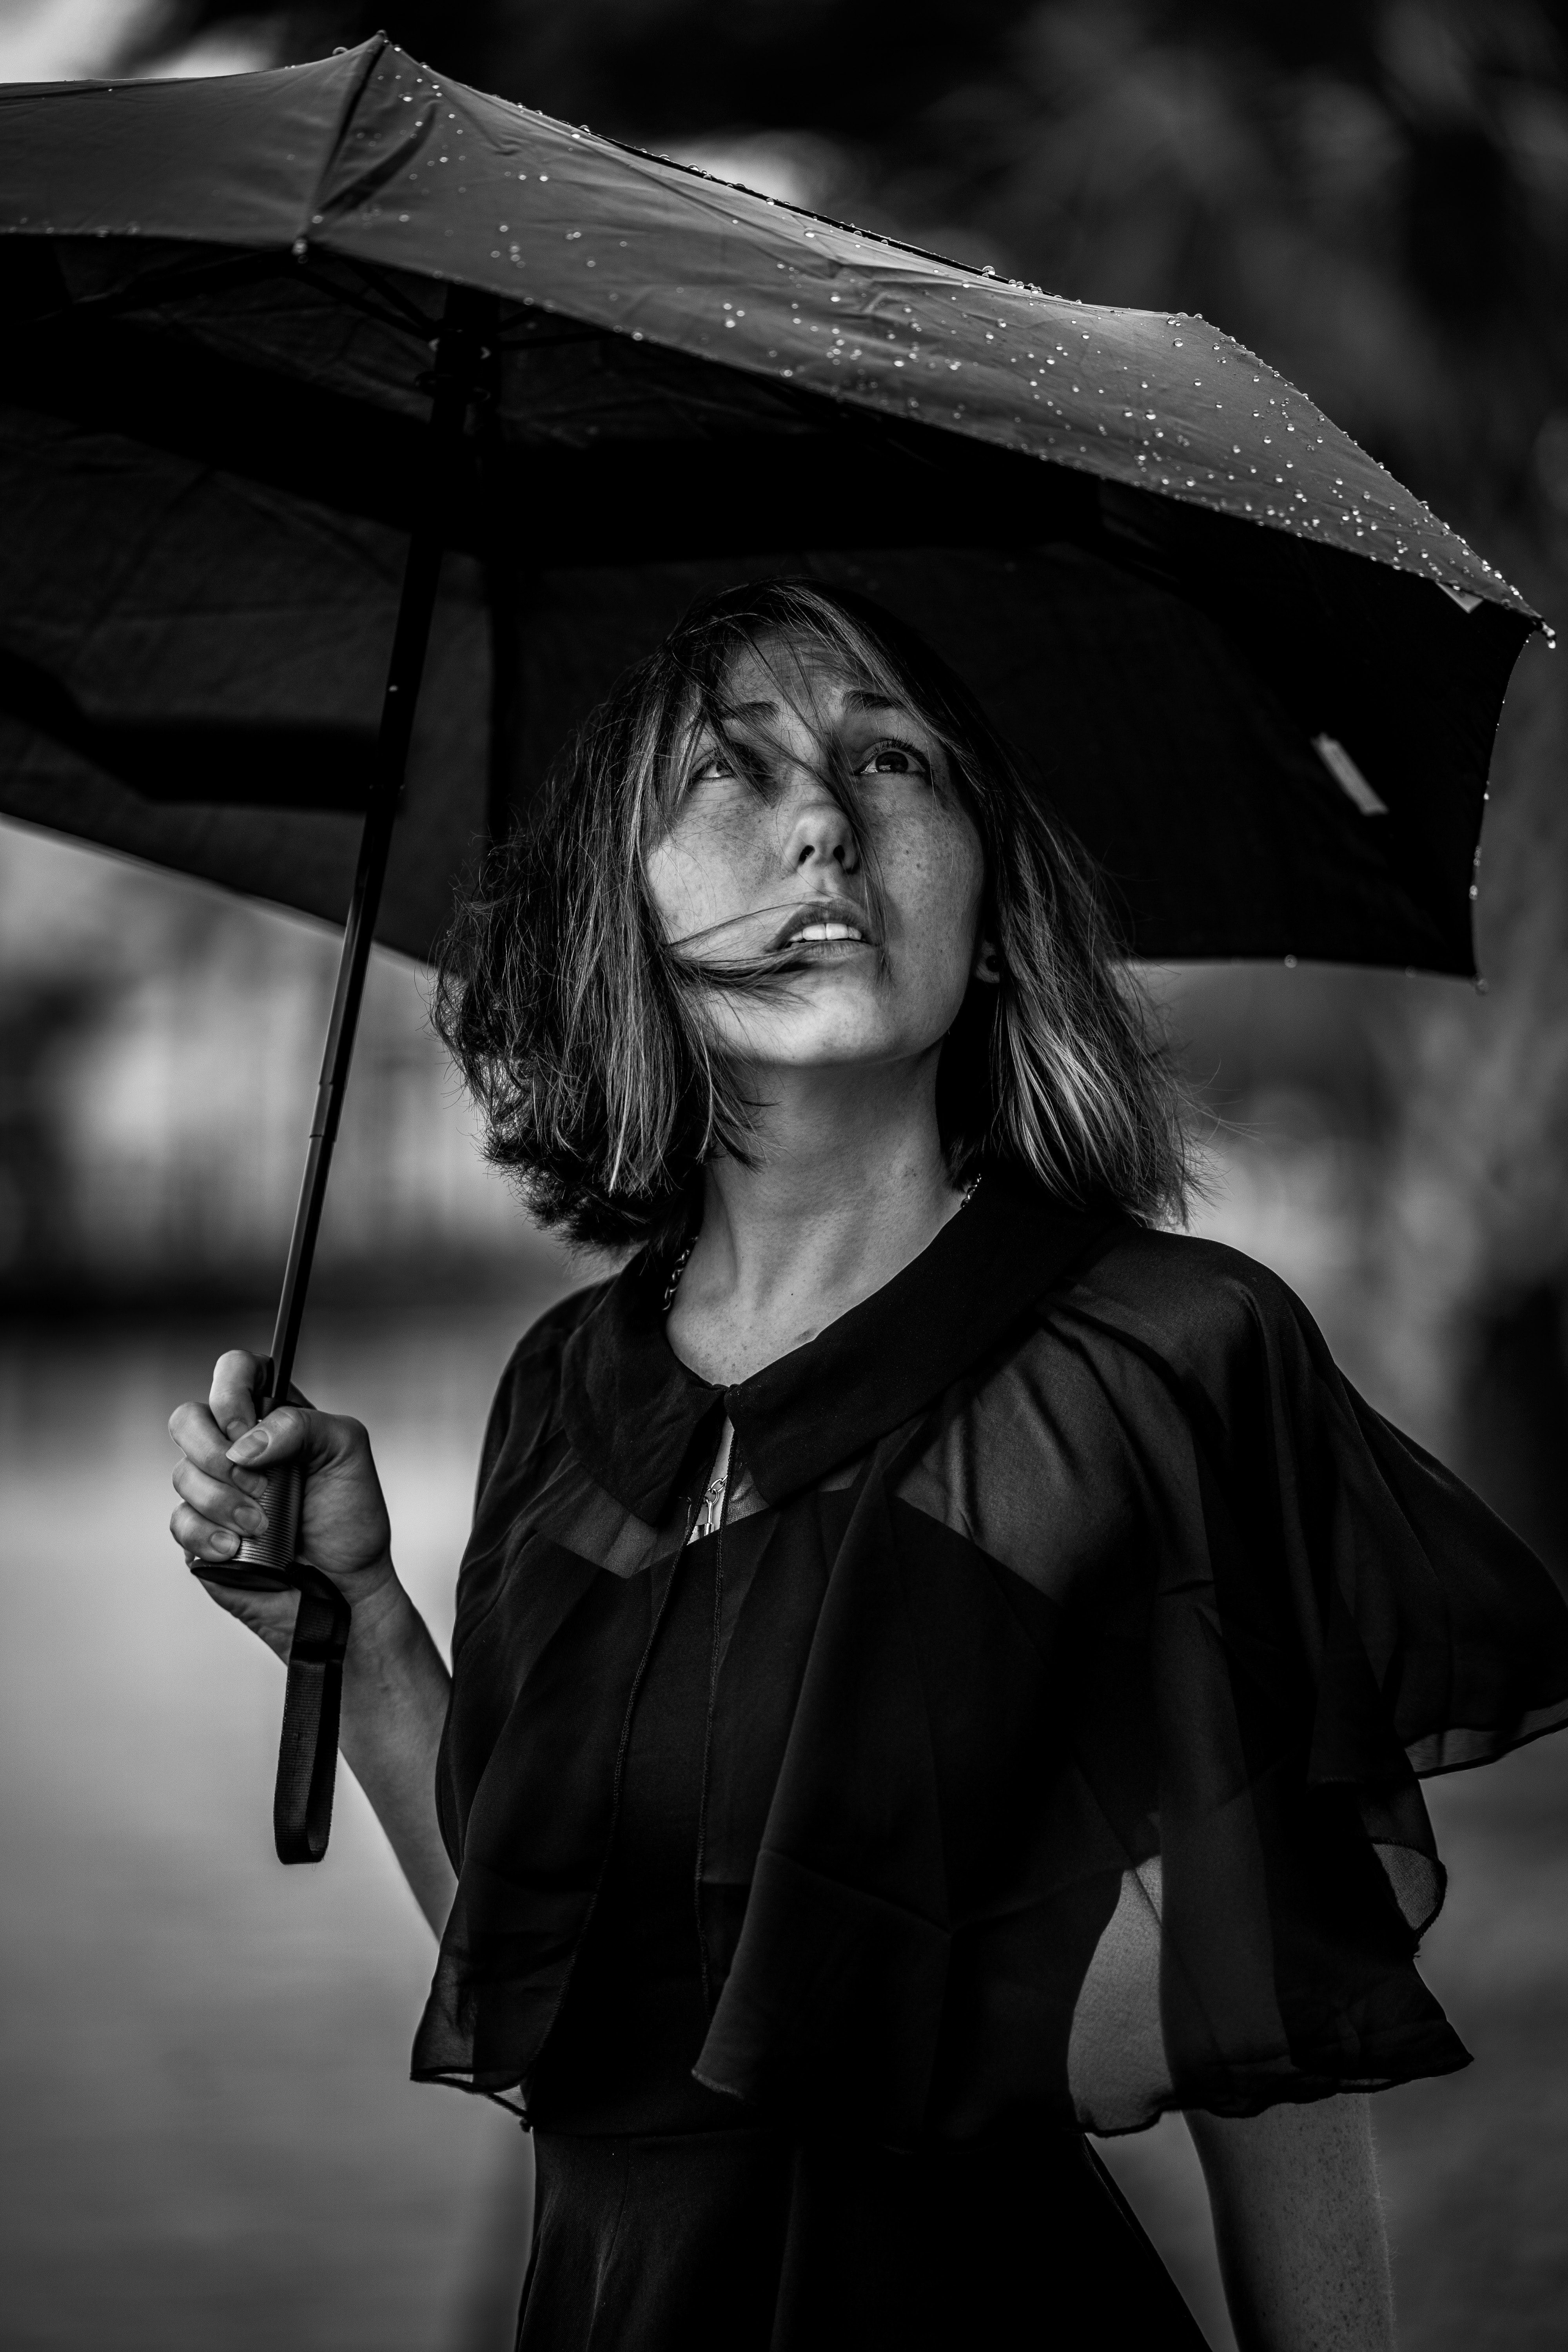
woman, lip, hairstyle, umbrella, facial expression, white, black, flash photography, standing, black and white, gesture, style, headgear, cool, black hair, street fashion, smile, Tints and shades, darkness, fun, monochrome photography, monochrome, shade, happy, street, fashion design, fashion accessory, stock photography, portrait photography, jewellery, portrait, precipitation, photo shoot, bangs, rain, eyewear